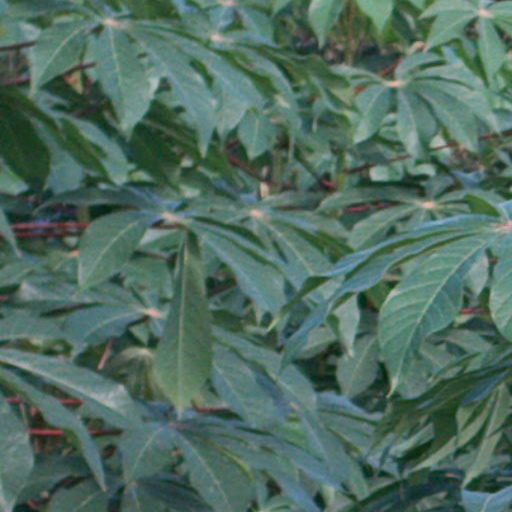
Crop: cassava